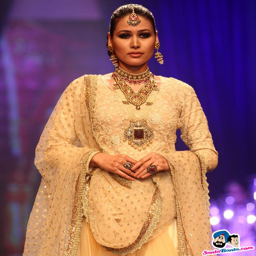
a model walks the ramp of the indian international jewellery week